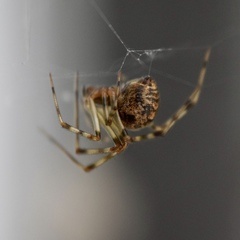
Species: Parasteatoda_tepidariorum